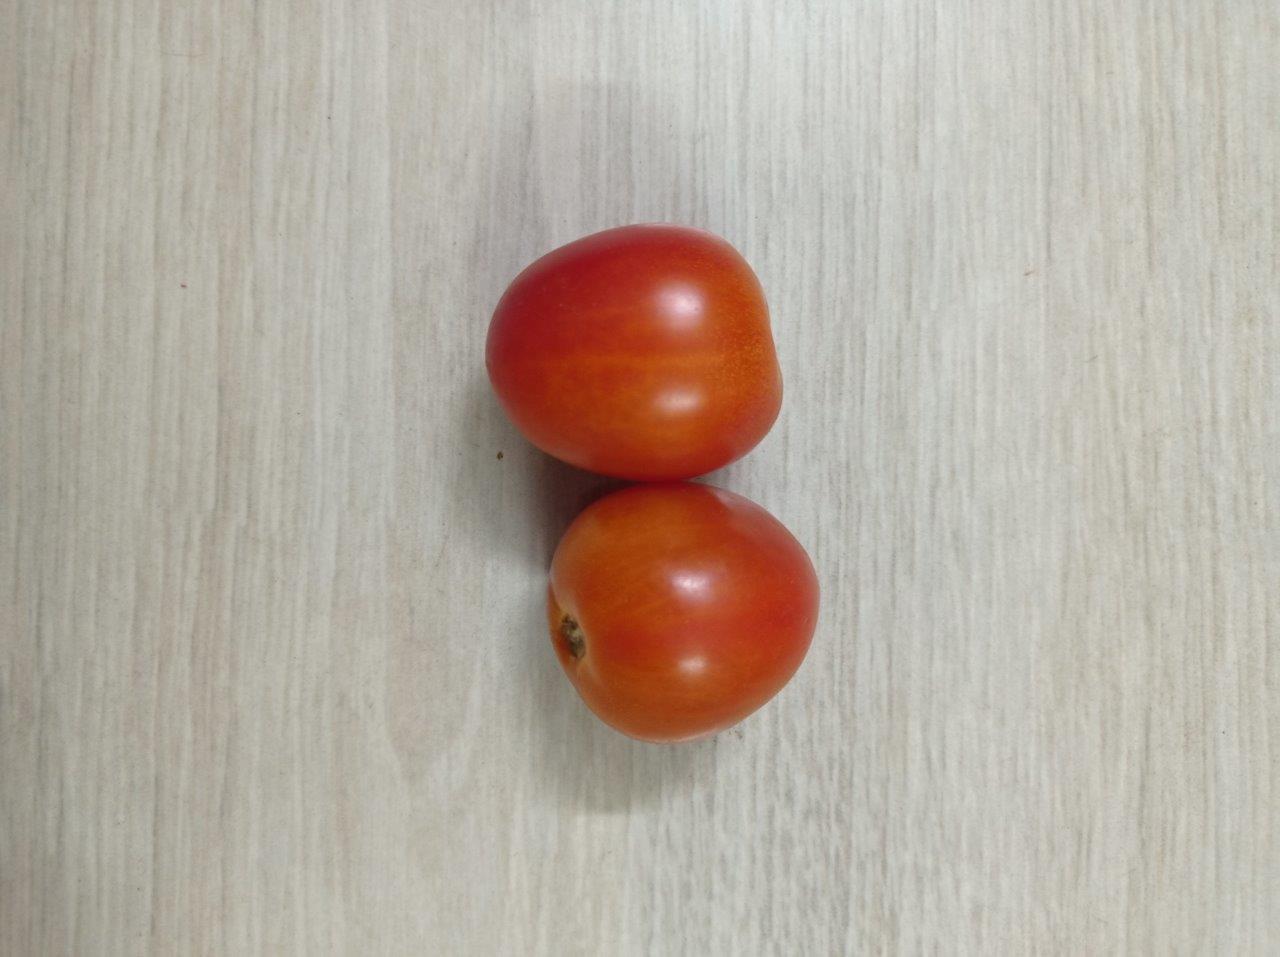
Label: Fresh